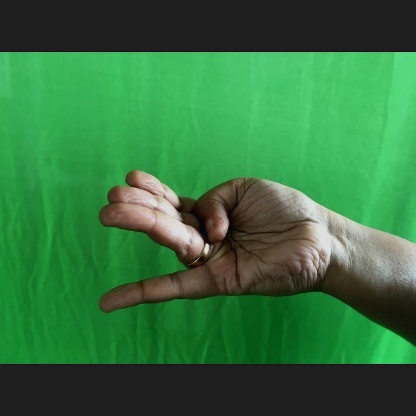
Mudra: Chaturam